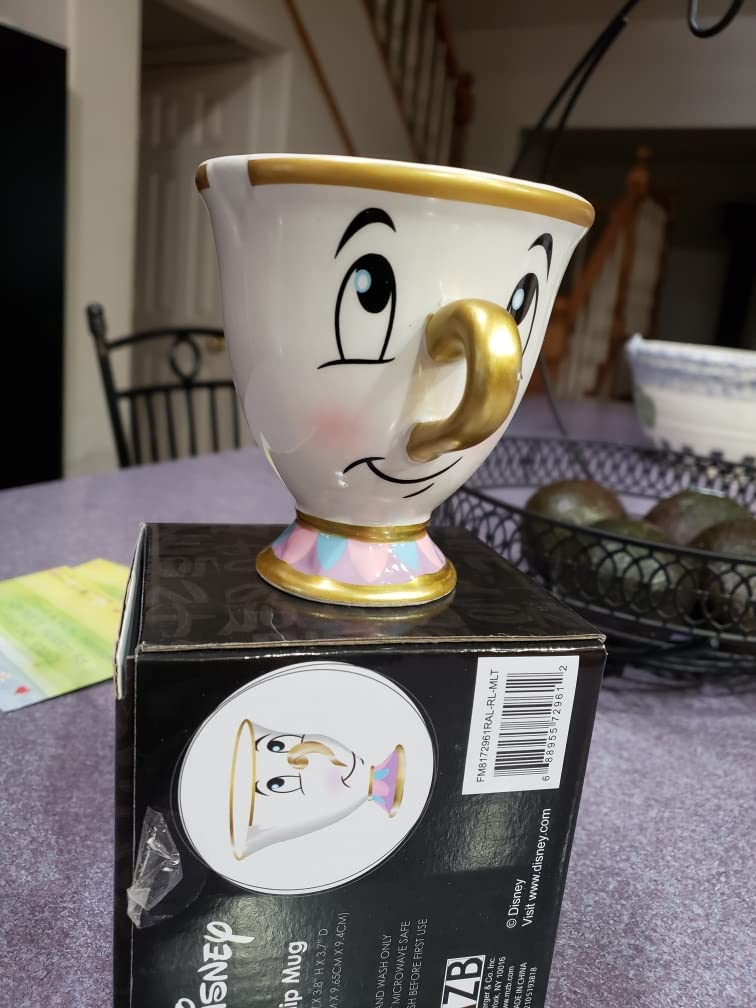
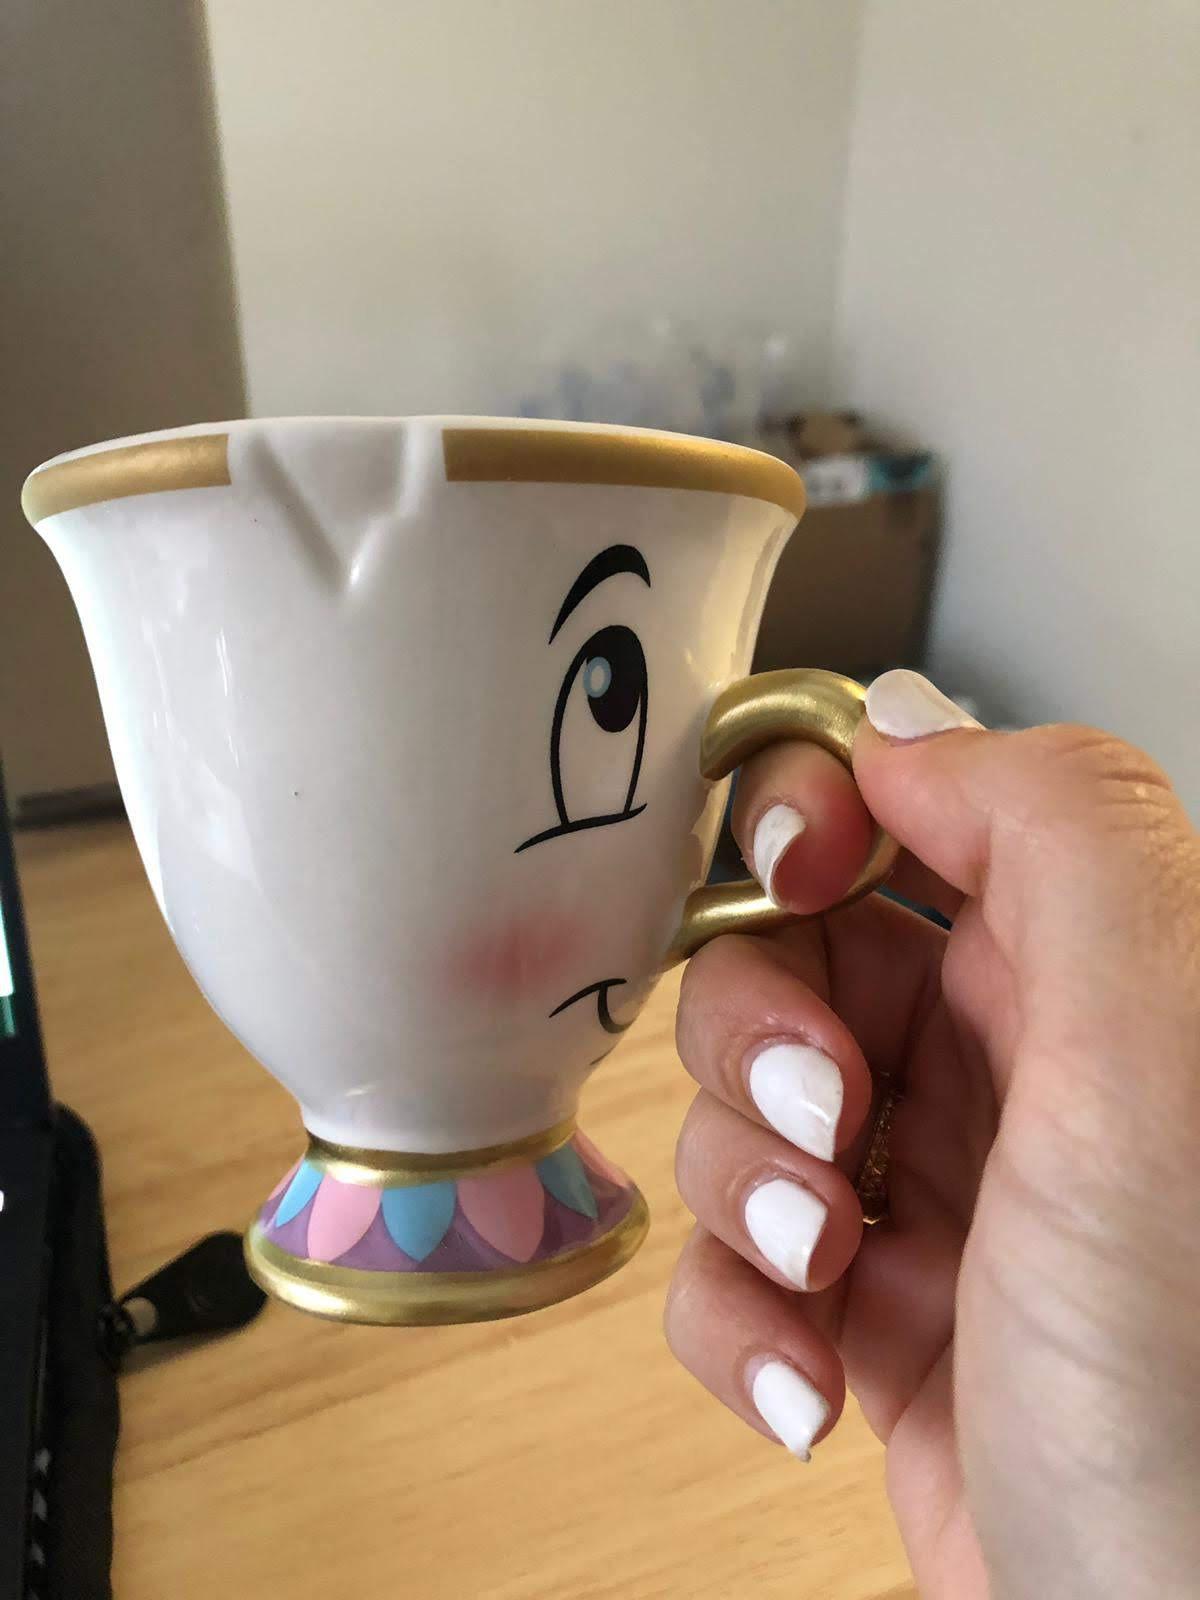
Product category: items_mug
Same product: yes